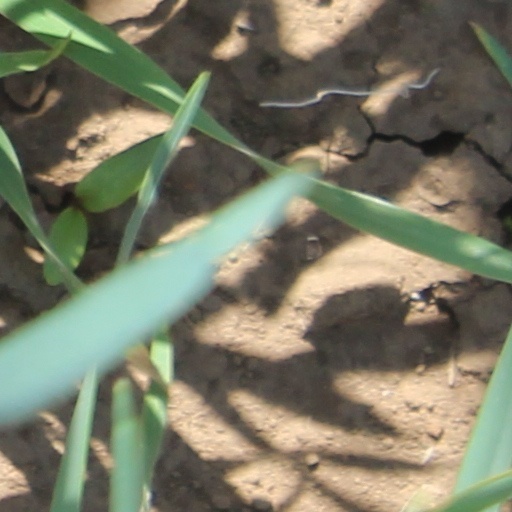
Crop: wheat